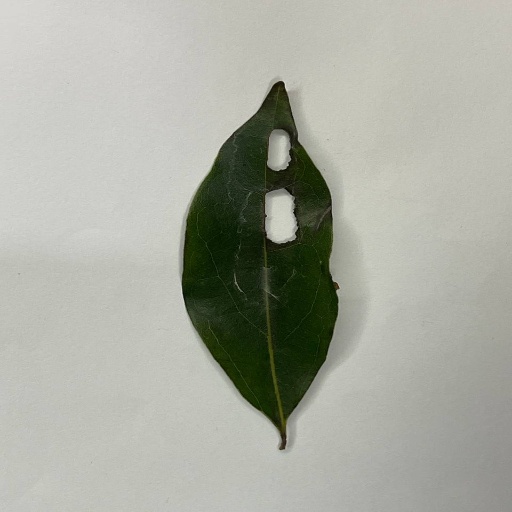
Species: Camphor
Leaf condition: Shot Hole